From Hell (film)

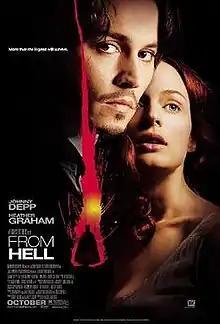
Theatrical release poster

From Hell is a 2001 mystery horror thriller film directed by the Hughes Brothers and written by Terry Hayes and Rafael Yglesias. It is loosely based on the graphic novel of the same name by Alan Moore and Eddie Campbell about the Jack the Ripper murders. The film stars Johnny Depp as Frederick Abberline, the lead investigator of the murders, and Heather Graham as Mary Kelly, a prostitute targeted by the Ripper. Other cast members include Ian Holm, Robbie Coltrane, Ian Richardson and Jason Flemyng. It’s an international co-production between the United Kingdom, the United States and Czech Republic.